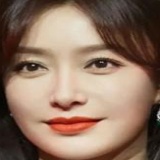
diễn viên Tần Lam